Sky position (RA, Dec in degrees): 324.76, -0.6748
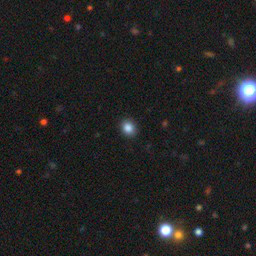
Galaxy morphology: Round Smooth Galaxies